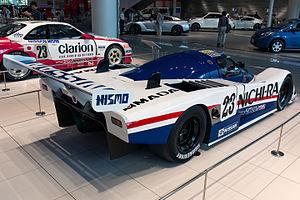
La Nissan R86V est une voiture de course du groupe C dont le but est de participer a des épreuves du championnat du monde des voitures de sport, du championnat du Japon de sport-prototypes ainsi qu'aux 24 Heures du Mans.